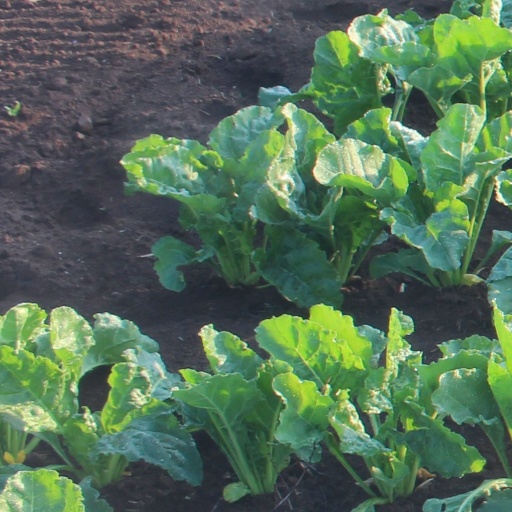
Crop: sugar beet